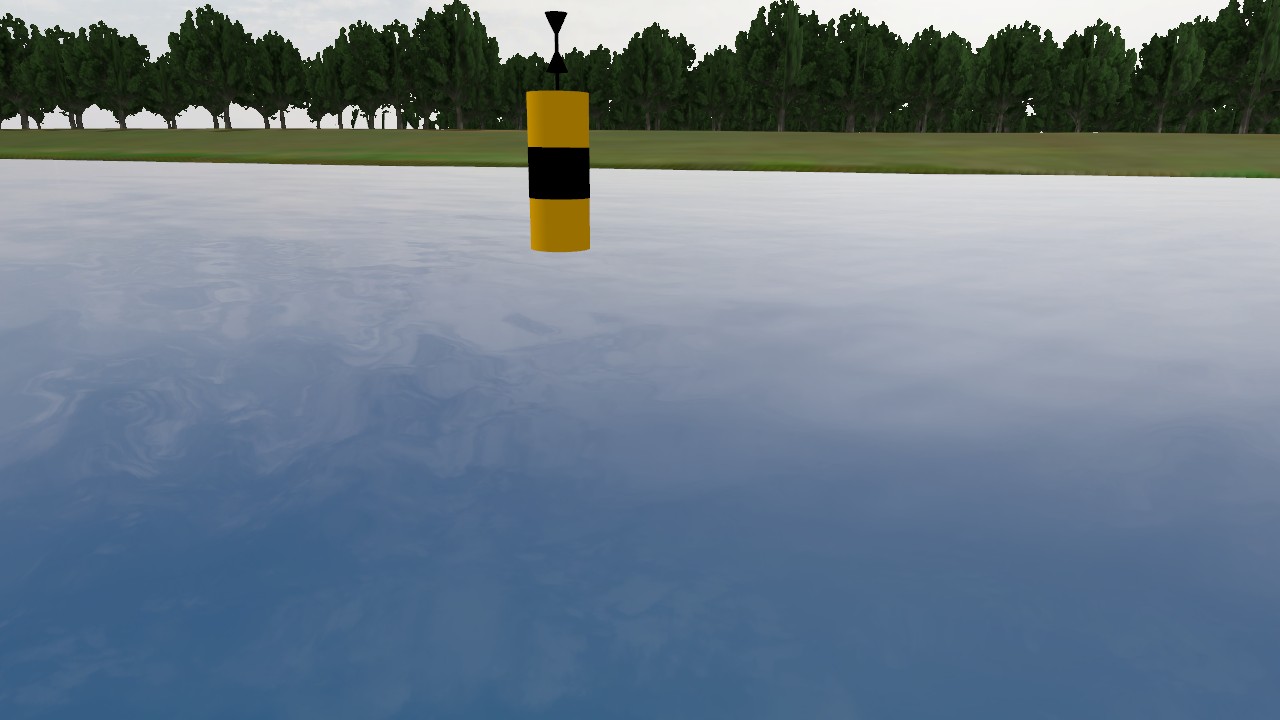
Label: cardinal_west
Descriptions: yellow black yellow, three horizontal bands ||| two black cones with peak to peak on the buoy top mark ||| three horizontal bands: yellow, black, yellow ||| the apexes of the cones are facing each other